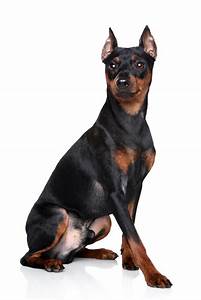
Label: cane